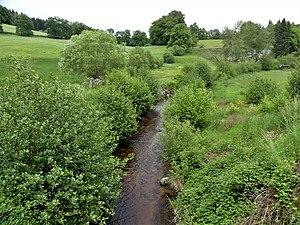
La Feuillade en amont du pont de la route départementale 996, La Villedieu, Creuse, France.
La Feuillade, ou le Dorat, ou le ruisseau de la Villedieu, est une rivière française des départements de la Creuse et de la Haute-Vienne, en région Nouvelle-Aquitaine, affluent de la Vienne et sous-affluent de la Loire.